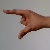
The image shows a hand gesture representing the letter 'Z' in Indian Sign Language.